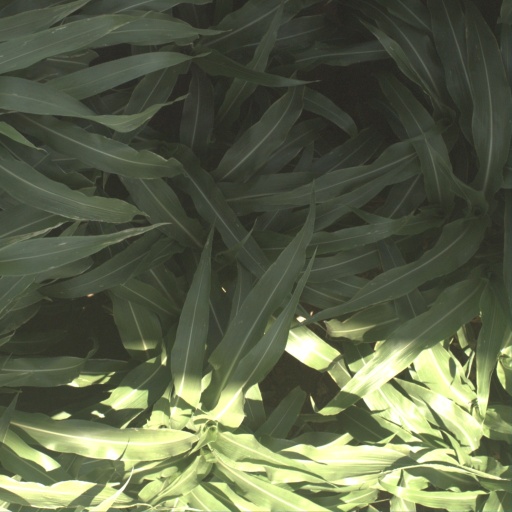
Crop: sorghum